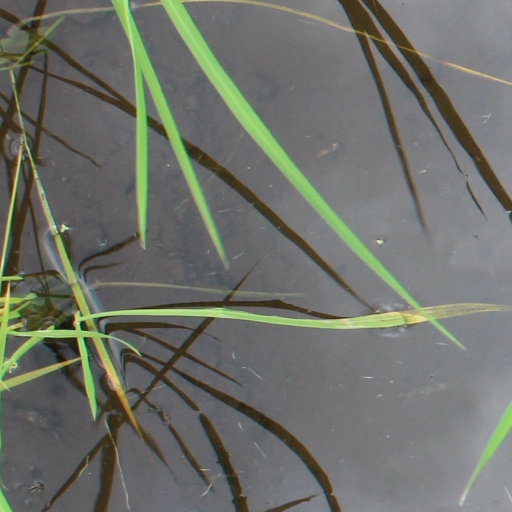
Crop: rice